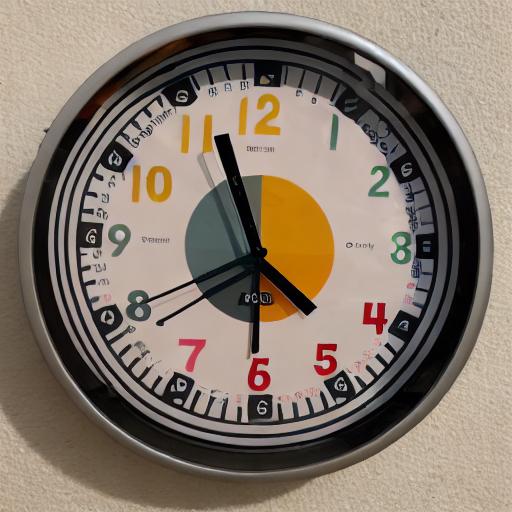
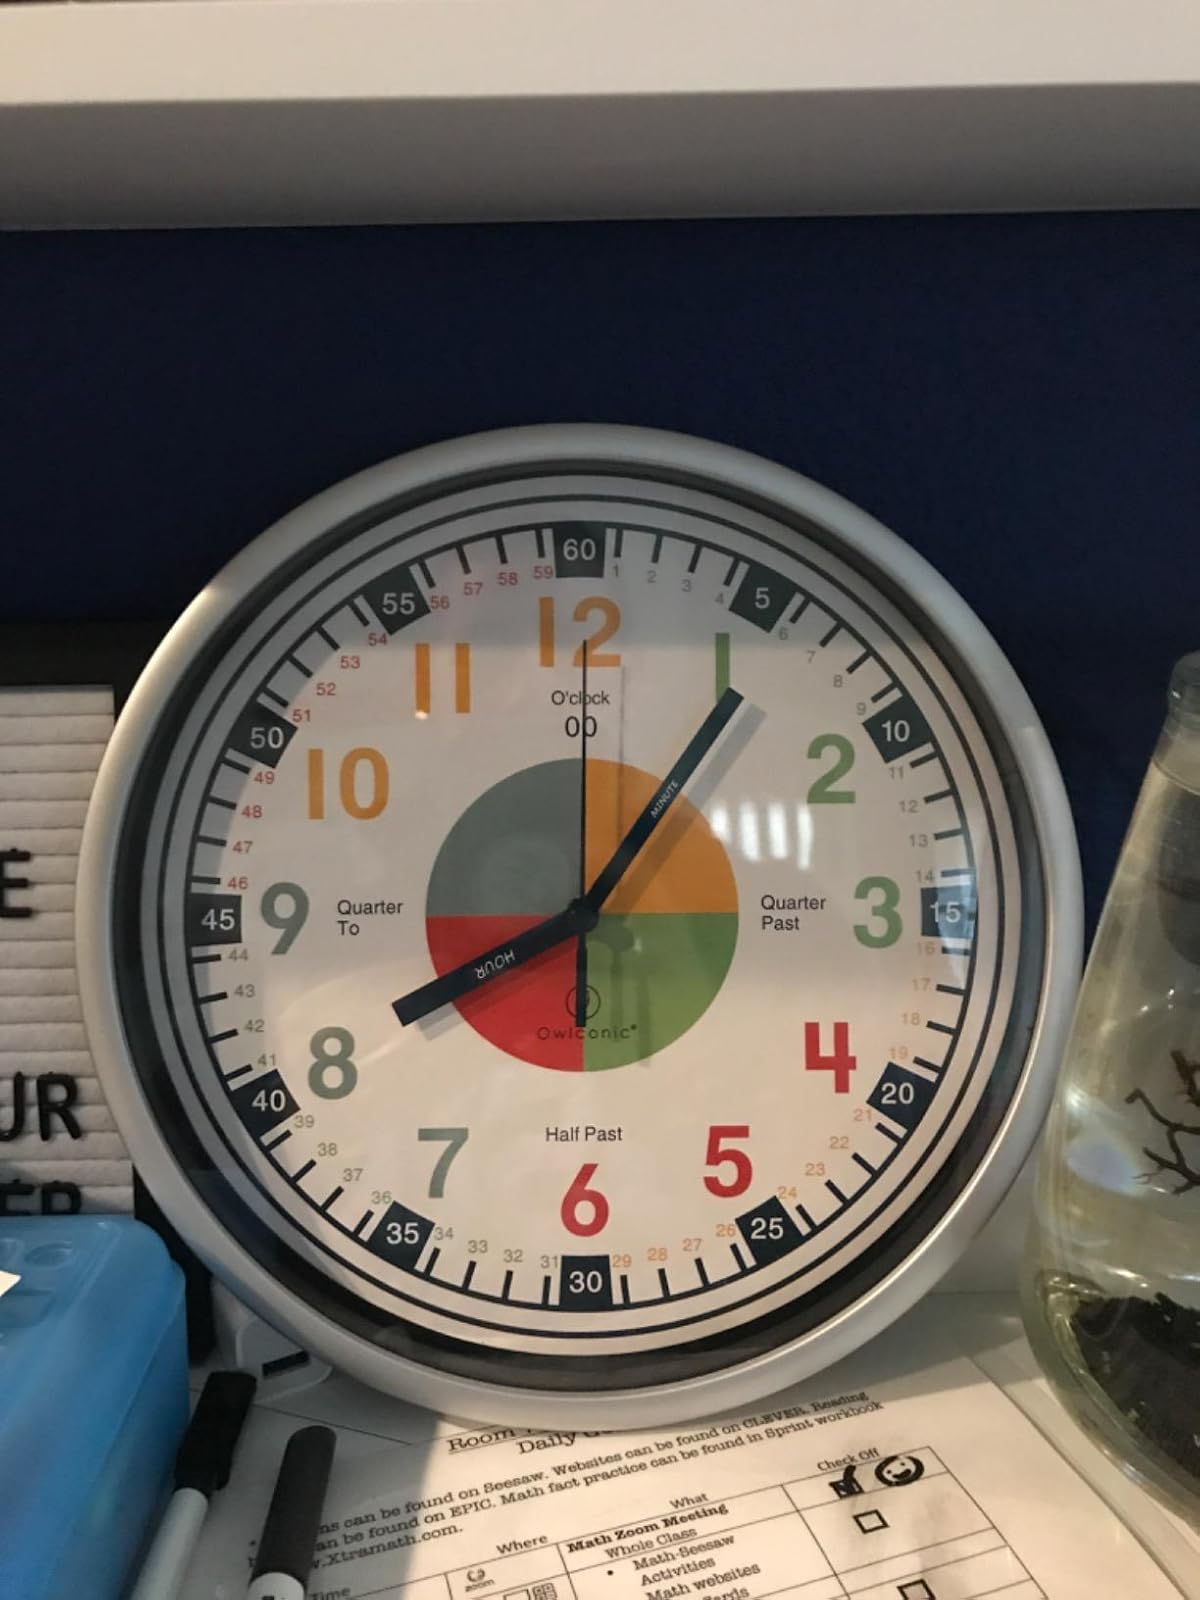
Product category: clock
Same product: no